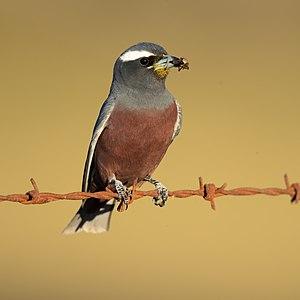
Le Langrayen bridé est une espèce de petits passereaux de la famille des Artamidae.